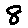
Label: 8